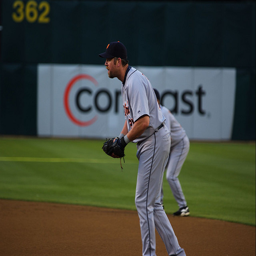
A pitcher partly covers another baseball player during a game sponsored by Comcast.
The pitcher is ready to throw the ball.
A man holding a catchers mitt on a baseball field.
A couple of men standing on a baseball field.
A pitcher in grey baseball uniform on a field.